John C. Zimmerman Sr.

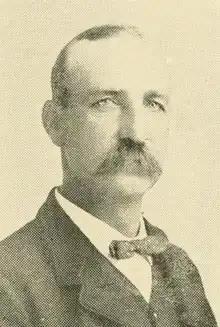
John C. Zimmerman Sr.'s son, Genesee County Sheriff John C. Zimmerman Jr.

He was elected as the Mayor of the City of Flint in 1895 for a single 1-year term.